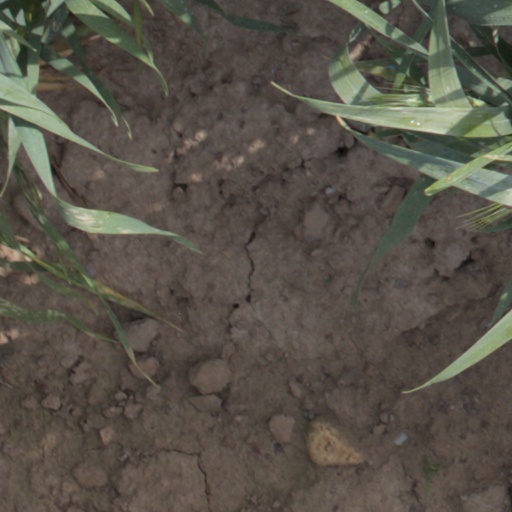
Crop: wheat